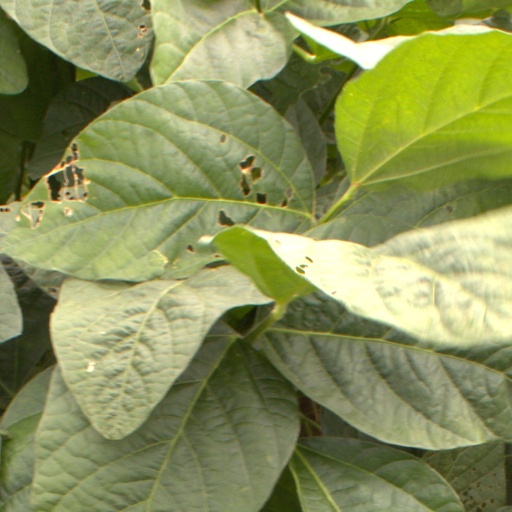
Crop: soybean